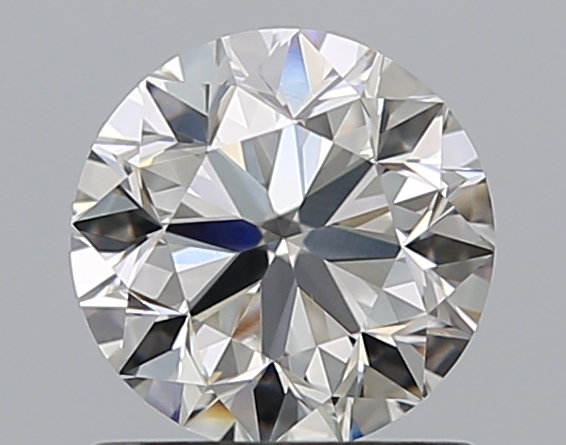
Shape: round
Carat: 0.9
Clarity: VS2
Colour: I
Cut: VG
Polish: EX
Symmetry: EX
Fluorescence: N
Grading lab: GIA
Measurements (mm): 5.96 x 6 x 3.88